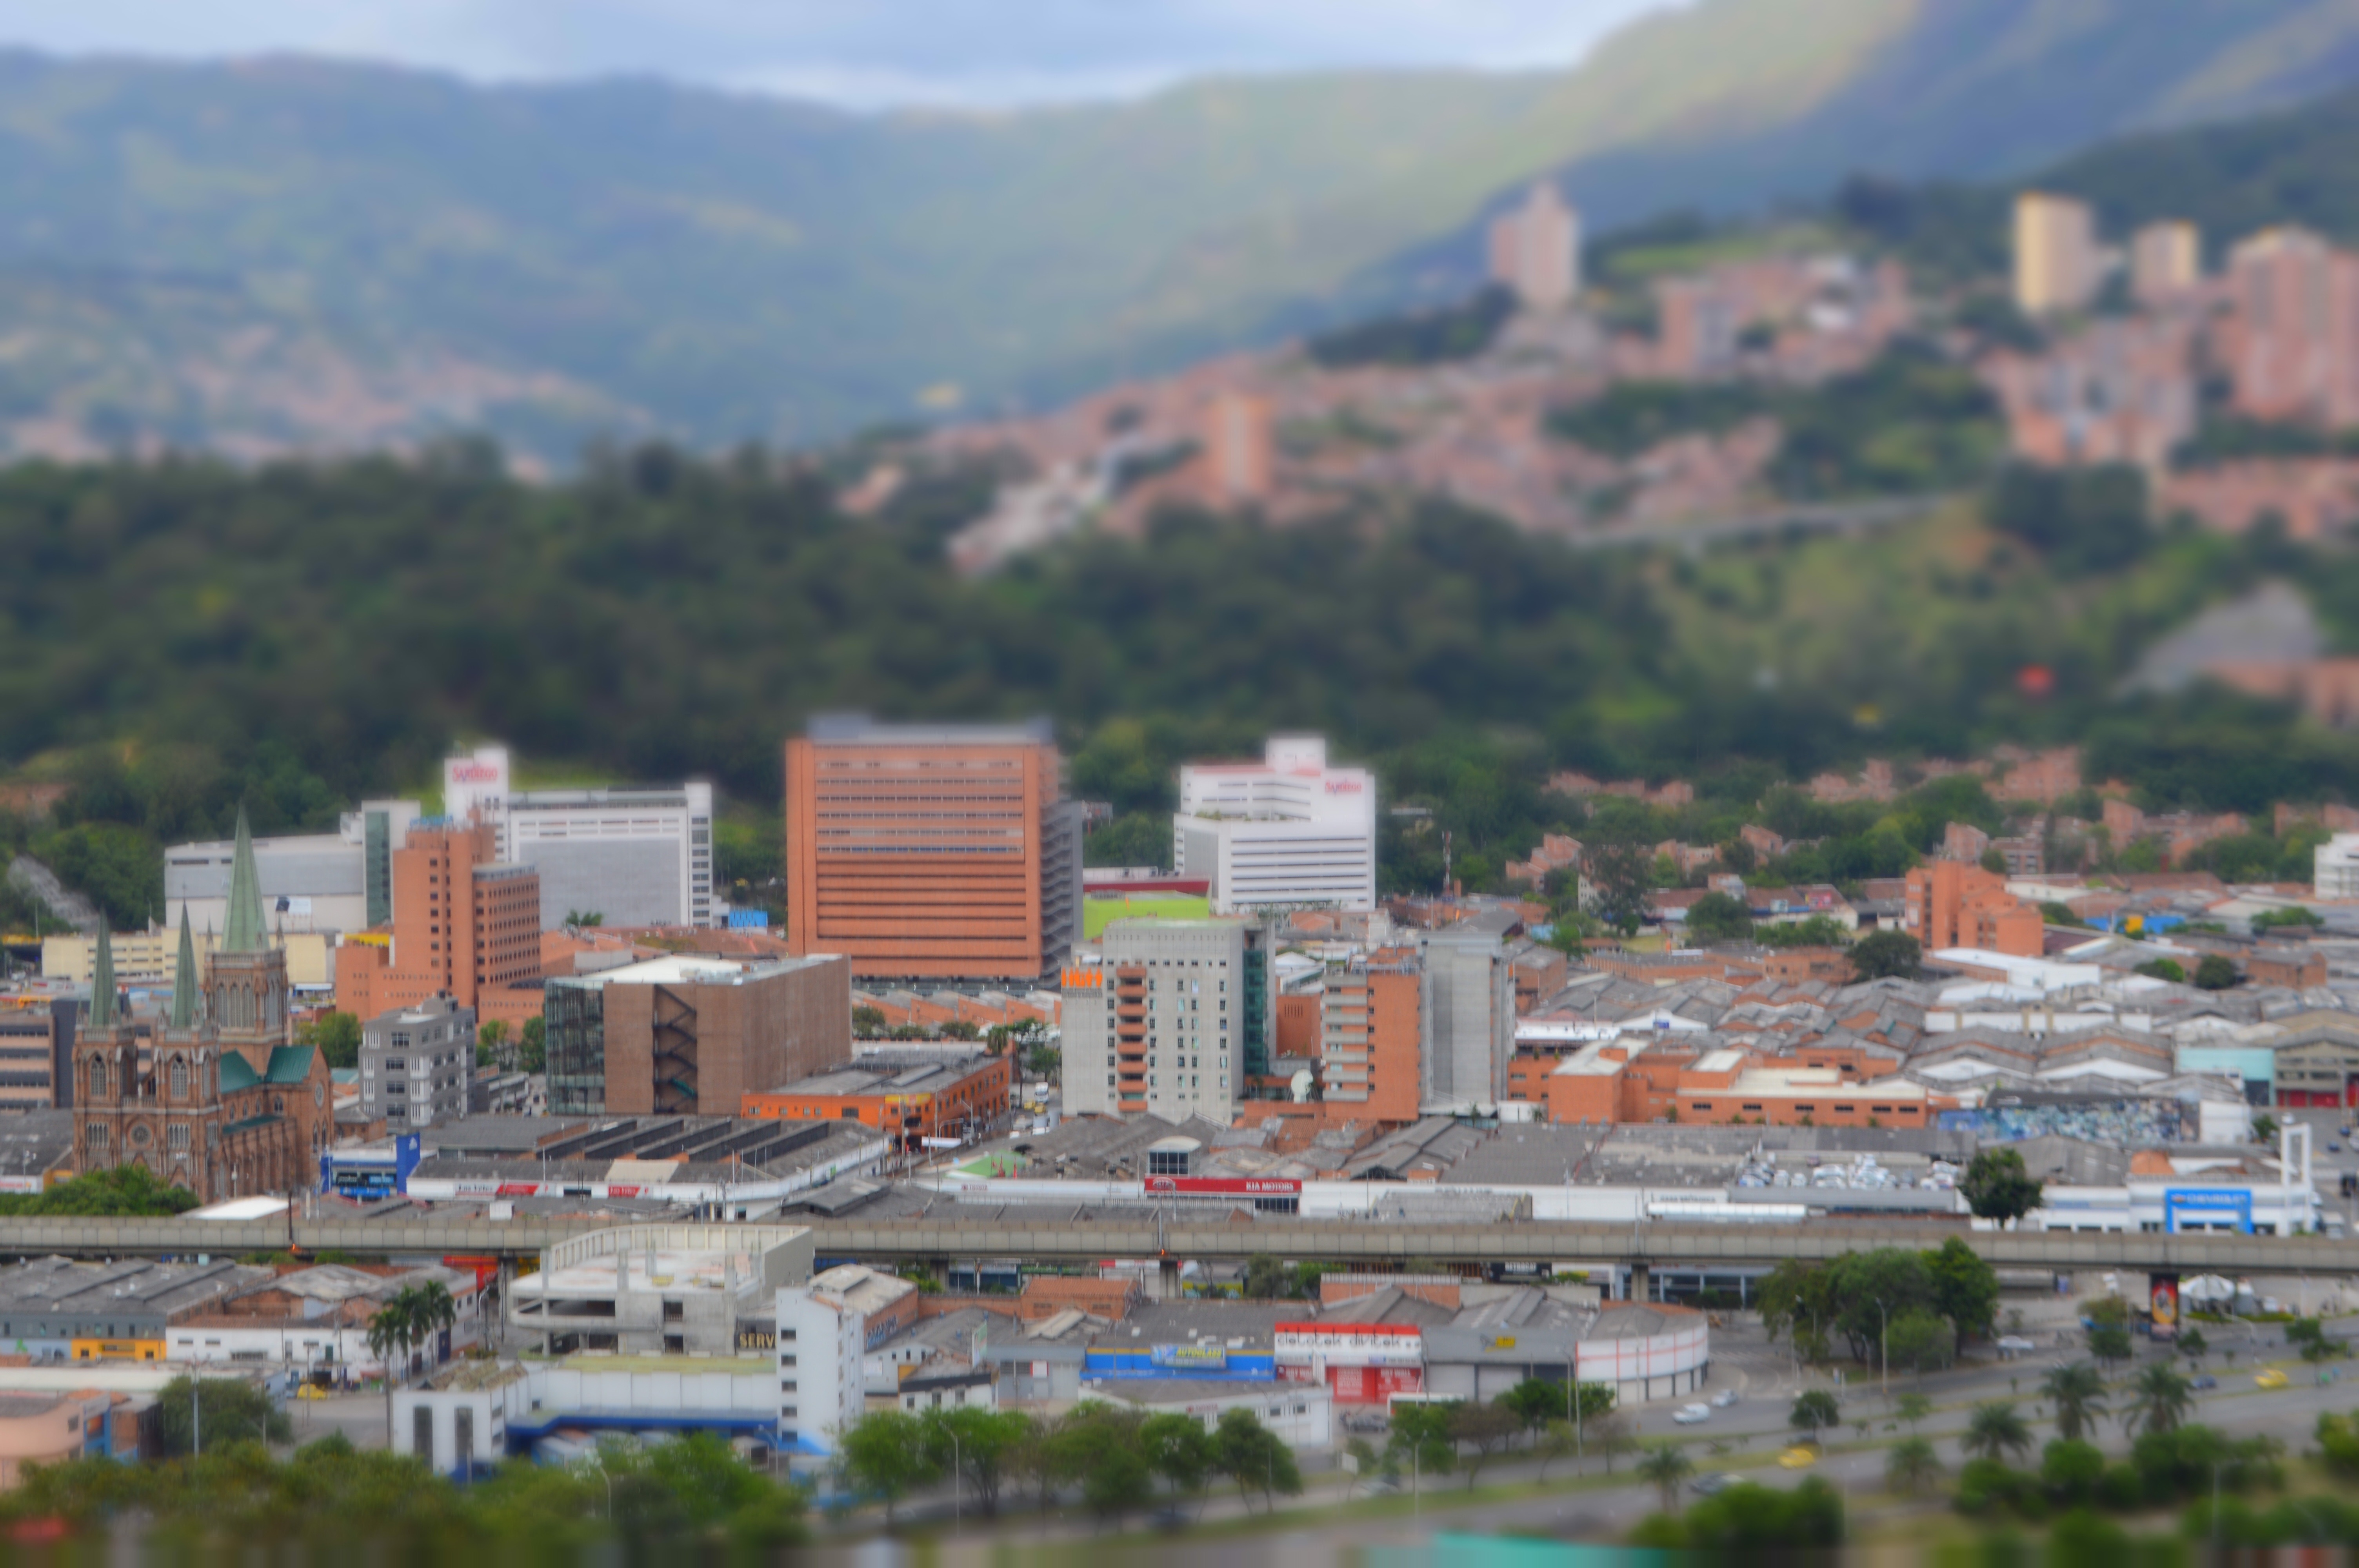
skyline, photography, town, city, cityscape, panorama, downtown, neighbourhood, bird's eye view, aerial photography, urban area, residential area, geographical feature, human settlement